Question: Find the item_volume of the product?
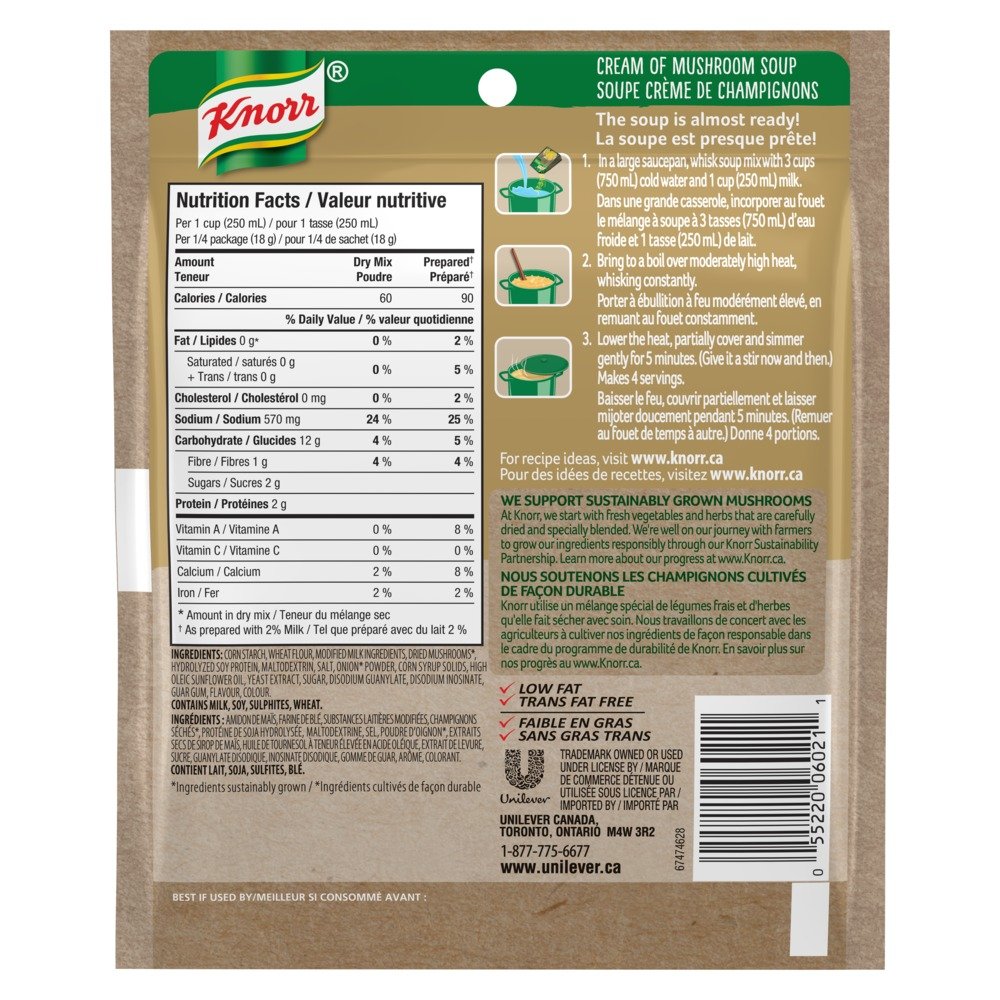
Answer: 250.0 millilitre